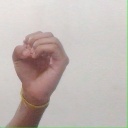
अक्षर: ऊ